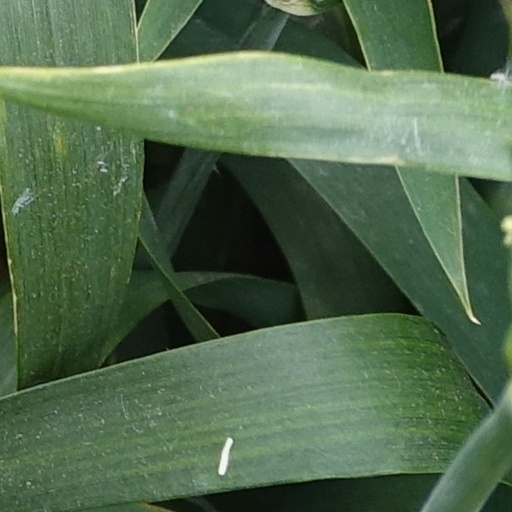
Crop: wheat